Beadwork

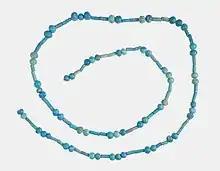
A string of blue faience beads from north Lisht, a village in the Memphite region of Egypt, c. 1802–1450 B.C.

Beadwork is the art or craft of attaching beads to one another by stringing them onto a thread or thin wire with a sewing or beading needle or sewing them to cloth. Beads are produced in a diverse range of materials, shapes, and sizes, and vary by the kind of art produced. Most often, beadwork is a form of personal adornment (e.g. jewelry), but it also commonly makes up other artworks.